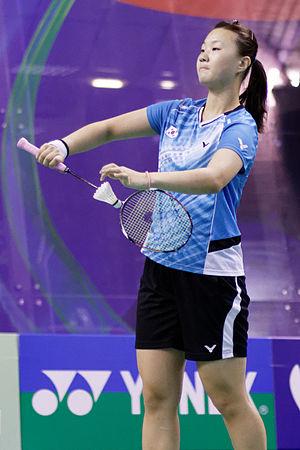
Shin Seung-chan est une joueuse de badminton sud-coréenne née le 6 décembre 1994. Elle a remporté avec Jung Kyung-eun la médaille de bronze du double dames aux Jeux olympiques d'été de 2016 à Rio de Janeiro.